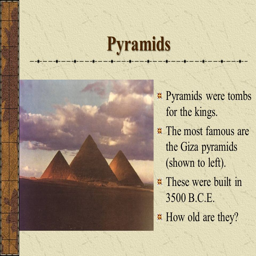
project focus were tombs for the kings .